HMCS Chilliwack

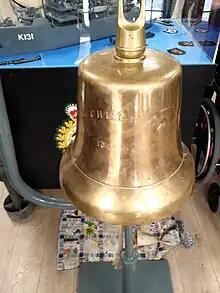
Bell from HMCS "Chilliwack" at the Chilliwack Military Museum, 2019

After commissioning she was sent to Halifax, arriving on 19 June 1941. She was assigned to Newfoundland Command in July and spent the rest of the year escorting convoys between St. John's and Iceland. In February 1942 she began work as an ocean escort, a position she continued with few interruptions until November 1944.